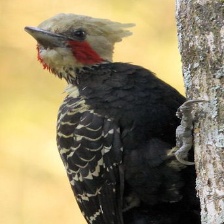
Species: BLONDE CRESTED WOODPECKER
Scientific name: CELEUS FLAVESCENS